By-elections to the 7th Russian State Duma

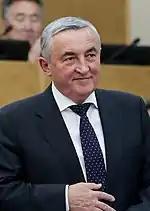
Elected Deputy Yury Bobryshev

On 14 June 2018, Nadezhda Kolesnikova, who was elected from the Samara constituency resigned because she was moving to another job. On 9 September 2018 former State Duma member Aleksandr Khinshtein won the by-election.